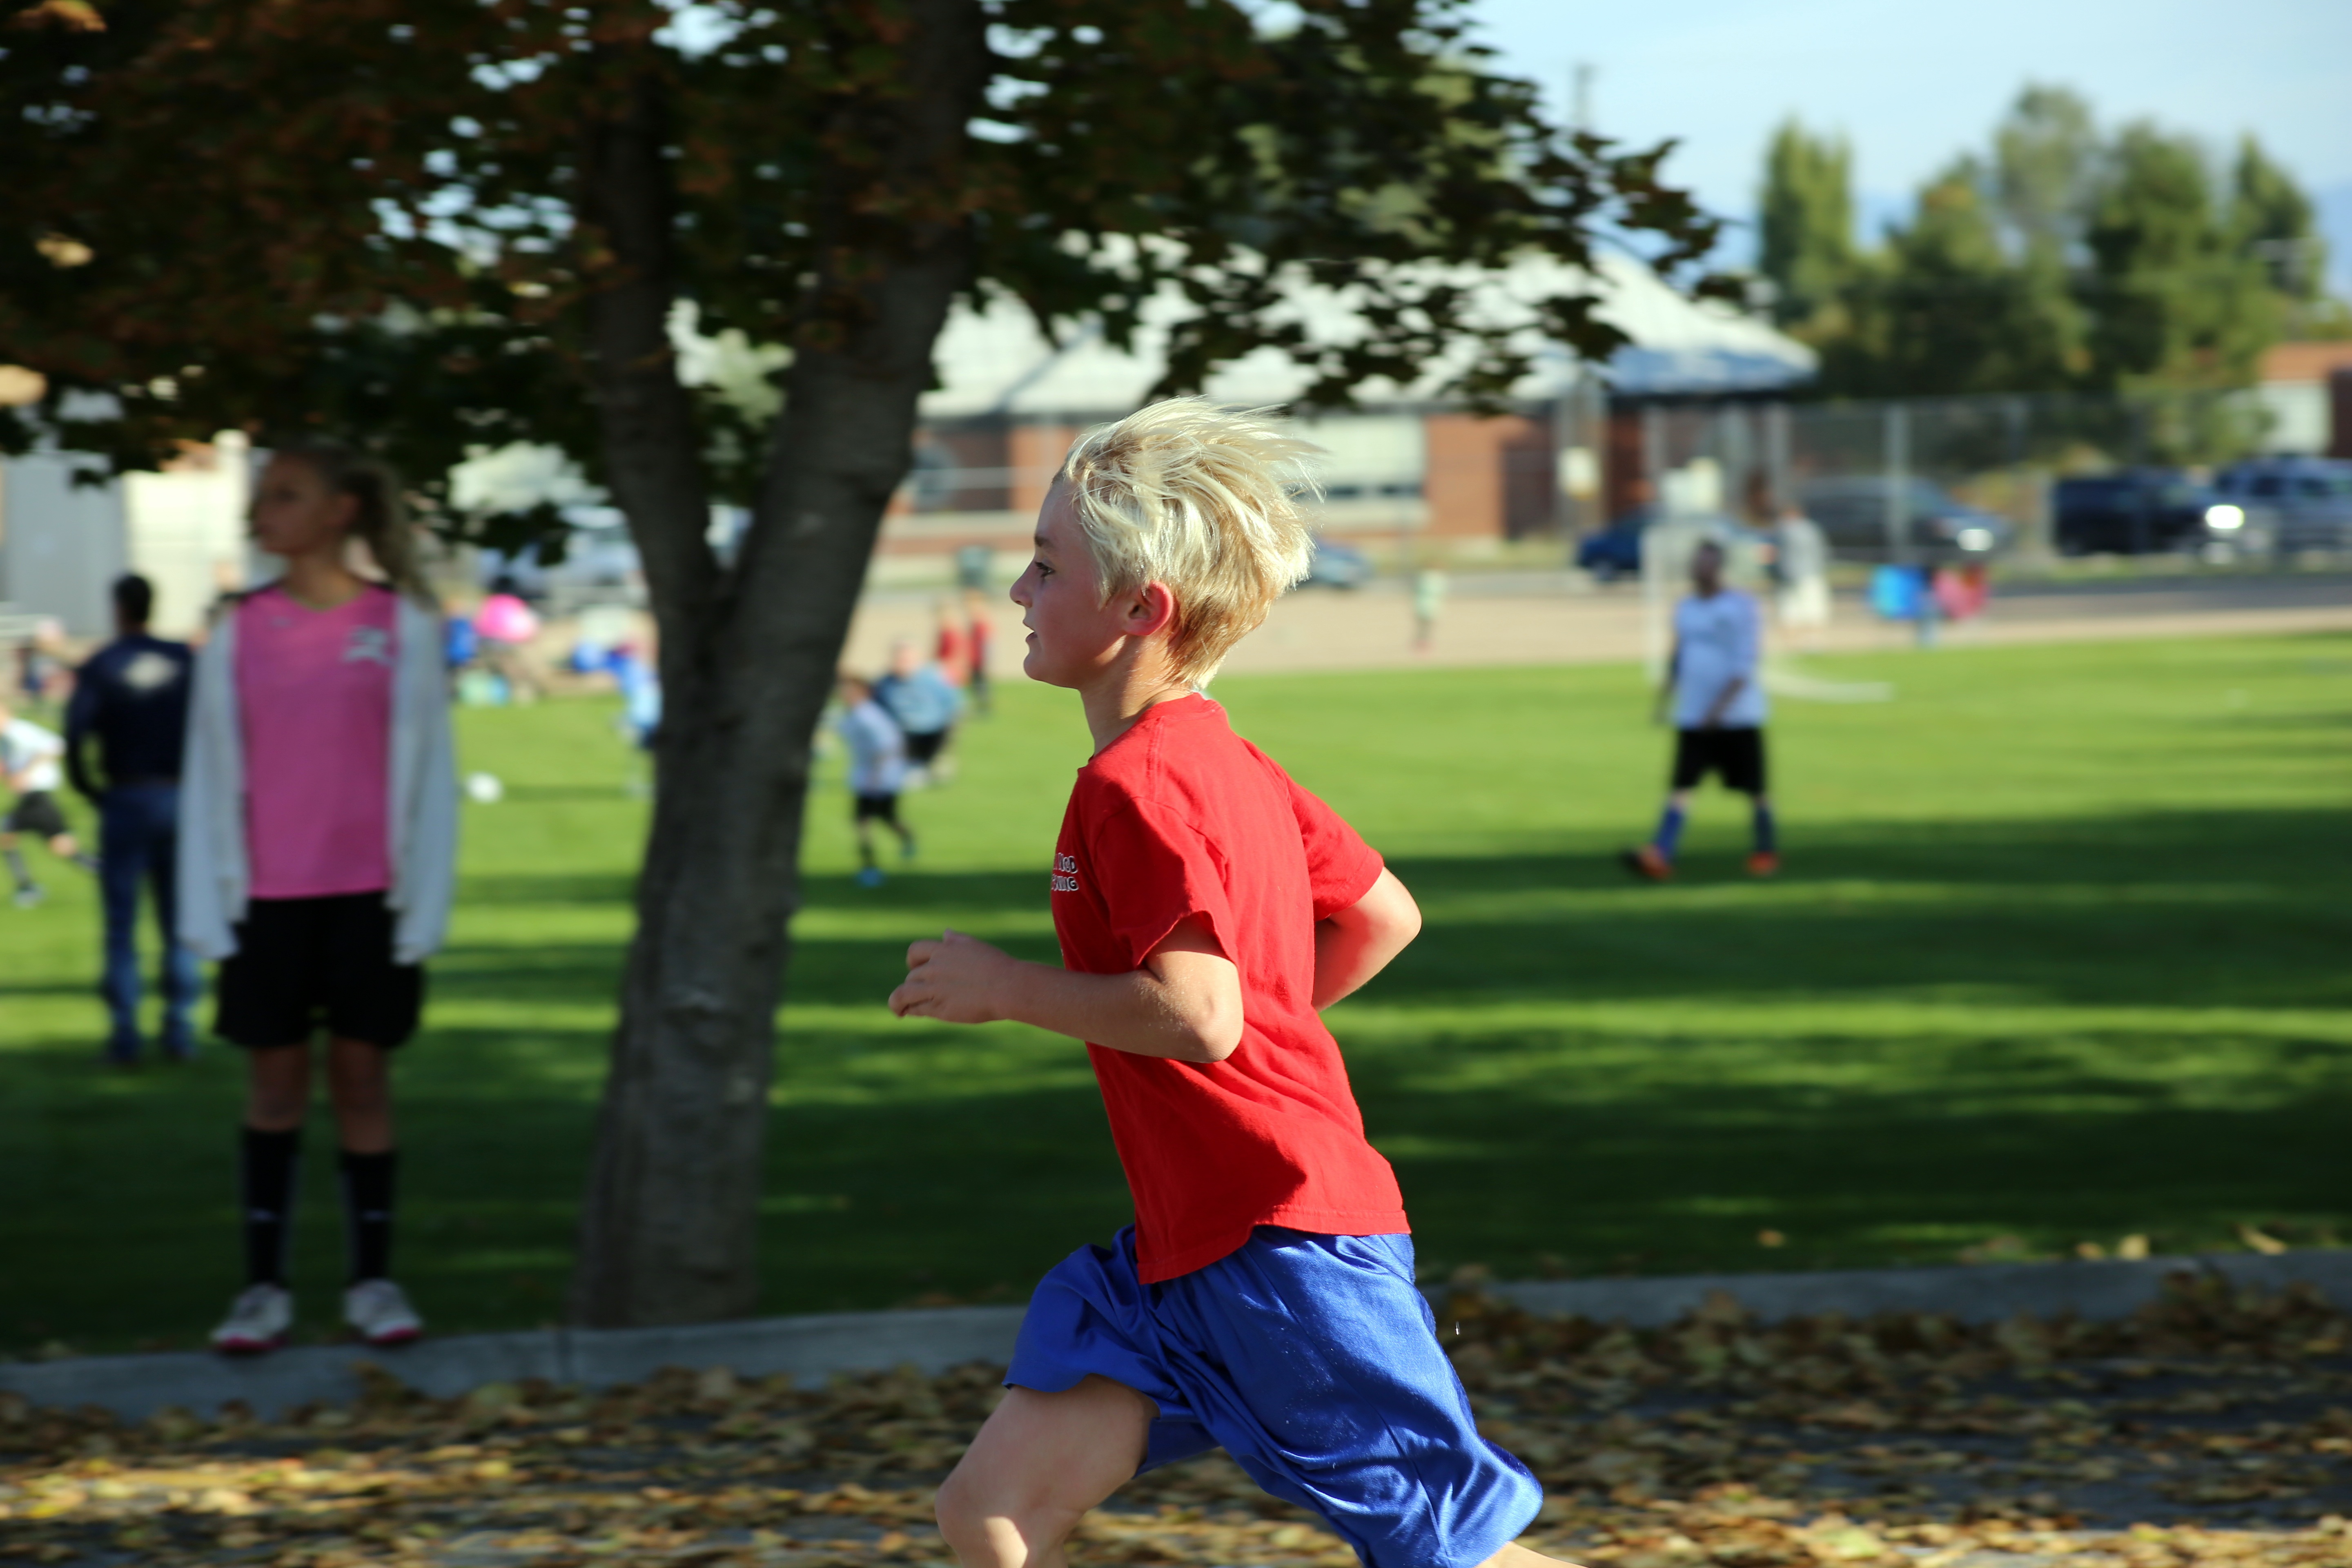
outdoor, play, boy, running, kid, spring, child, season, race, fun, sports, physical exercise, red shirt, human action